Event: Nepal Earthquake
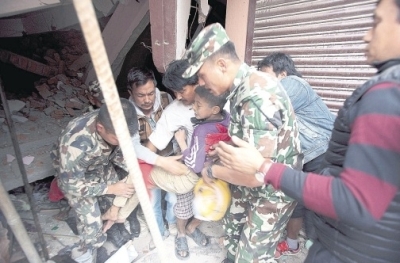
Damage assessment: damage